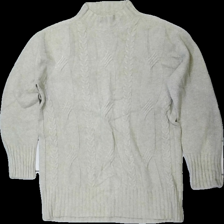
View: front
Type: Top
Category: Ladies
Brand: Not in the list
Brand text on label: clarina
Colors: Green
Material: 71% viscose 29% nylone
Cut: Regular
Size: 40
Season: All
Damage location: middle center
Damage 2 location: middle right
Damage 3 location: bottom left
Price range: <50
Recommended usage: Export
Description: grön stickad tröja, urtvättad
Comment: urtvättad